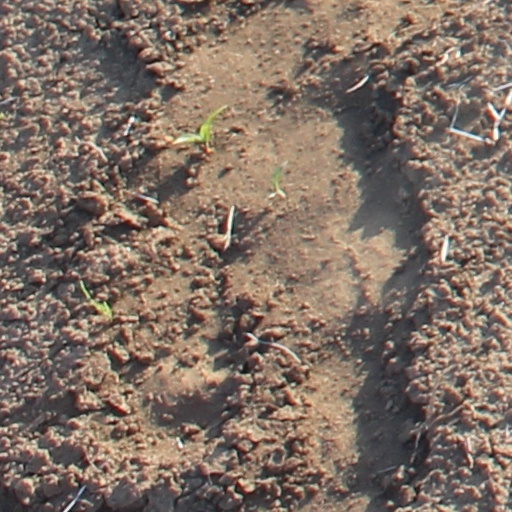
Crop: wheat